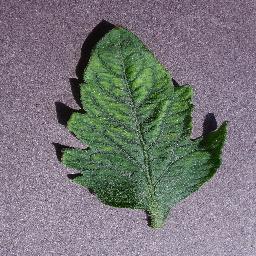
Label: Tomato___Tomato_mosaic_virus